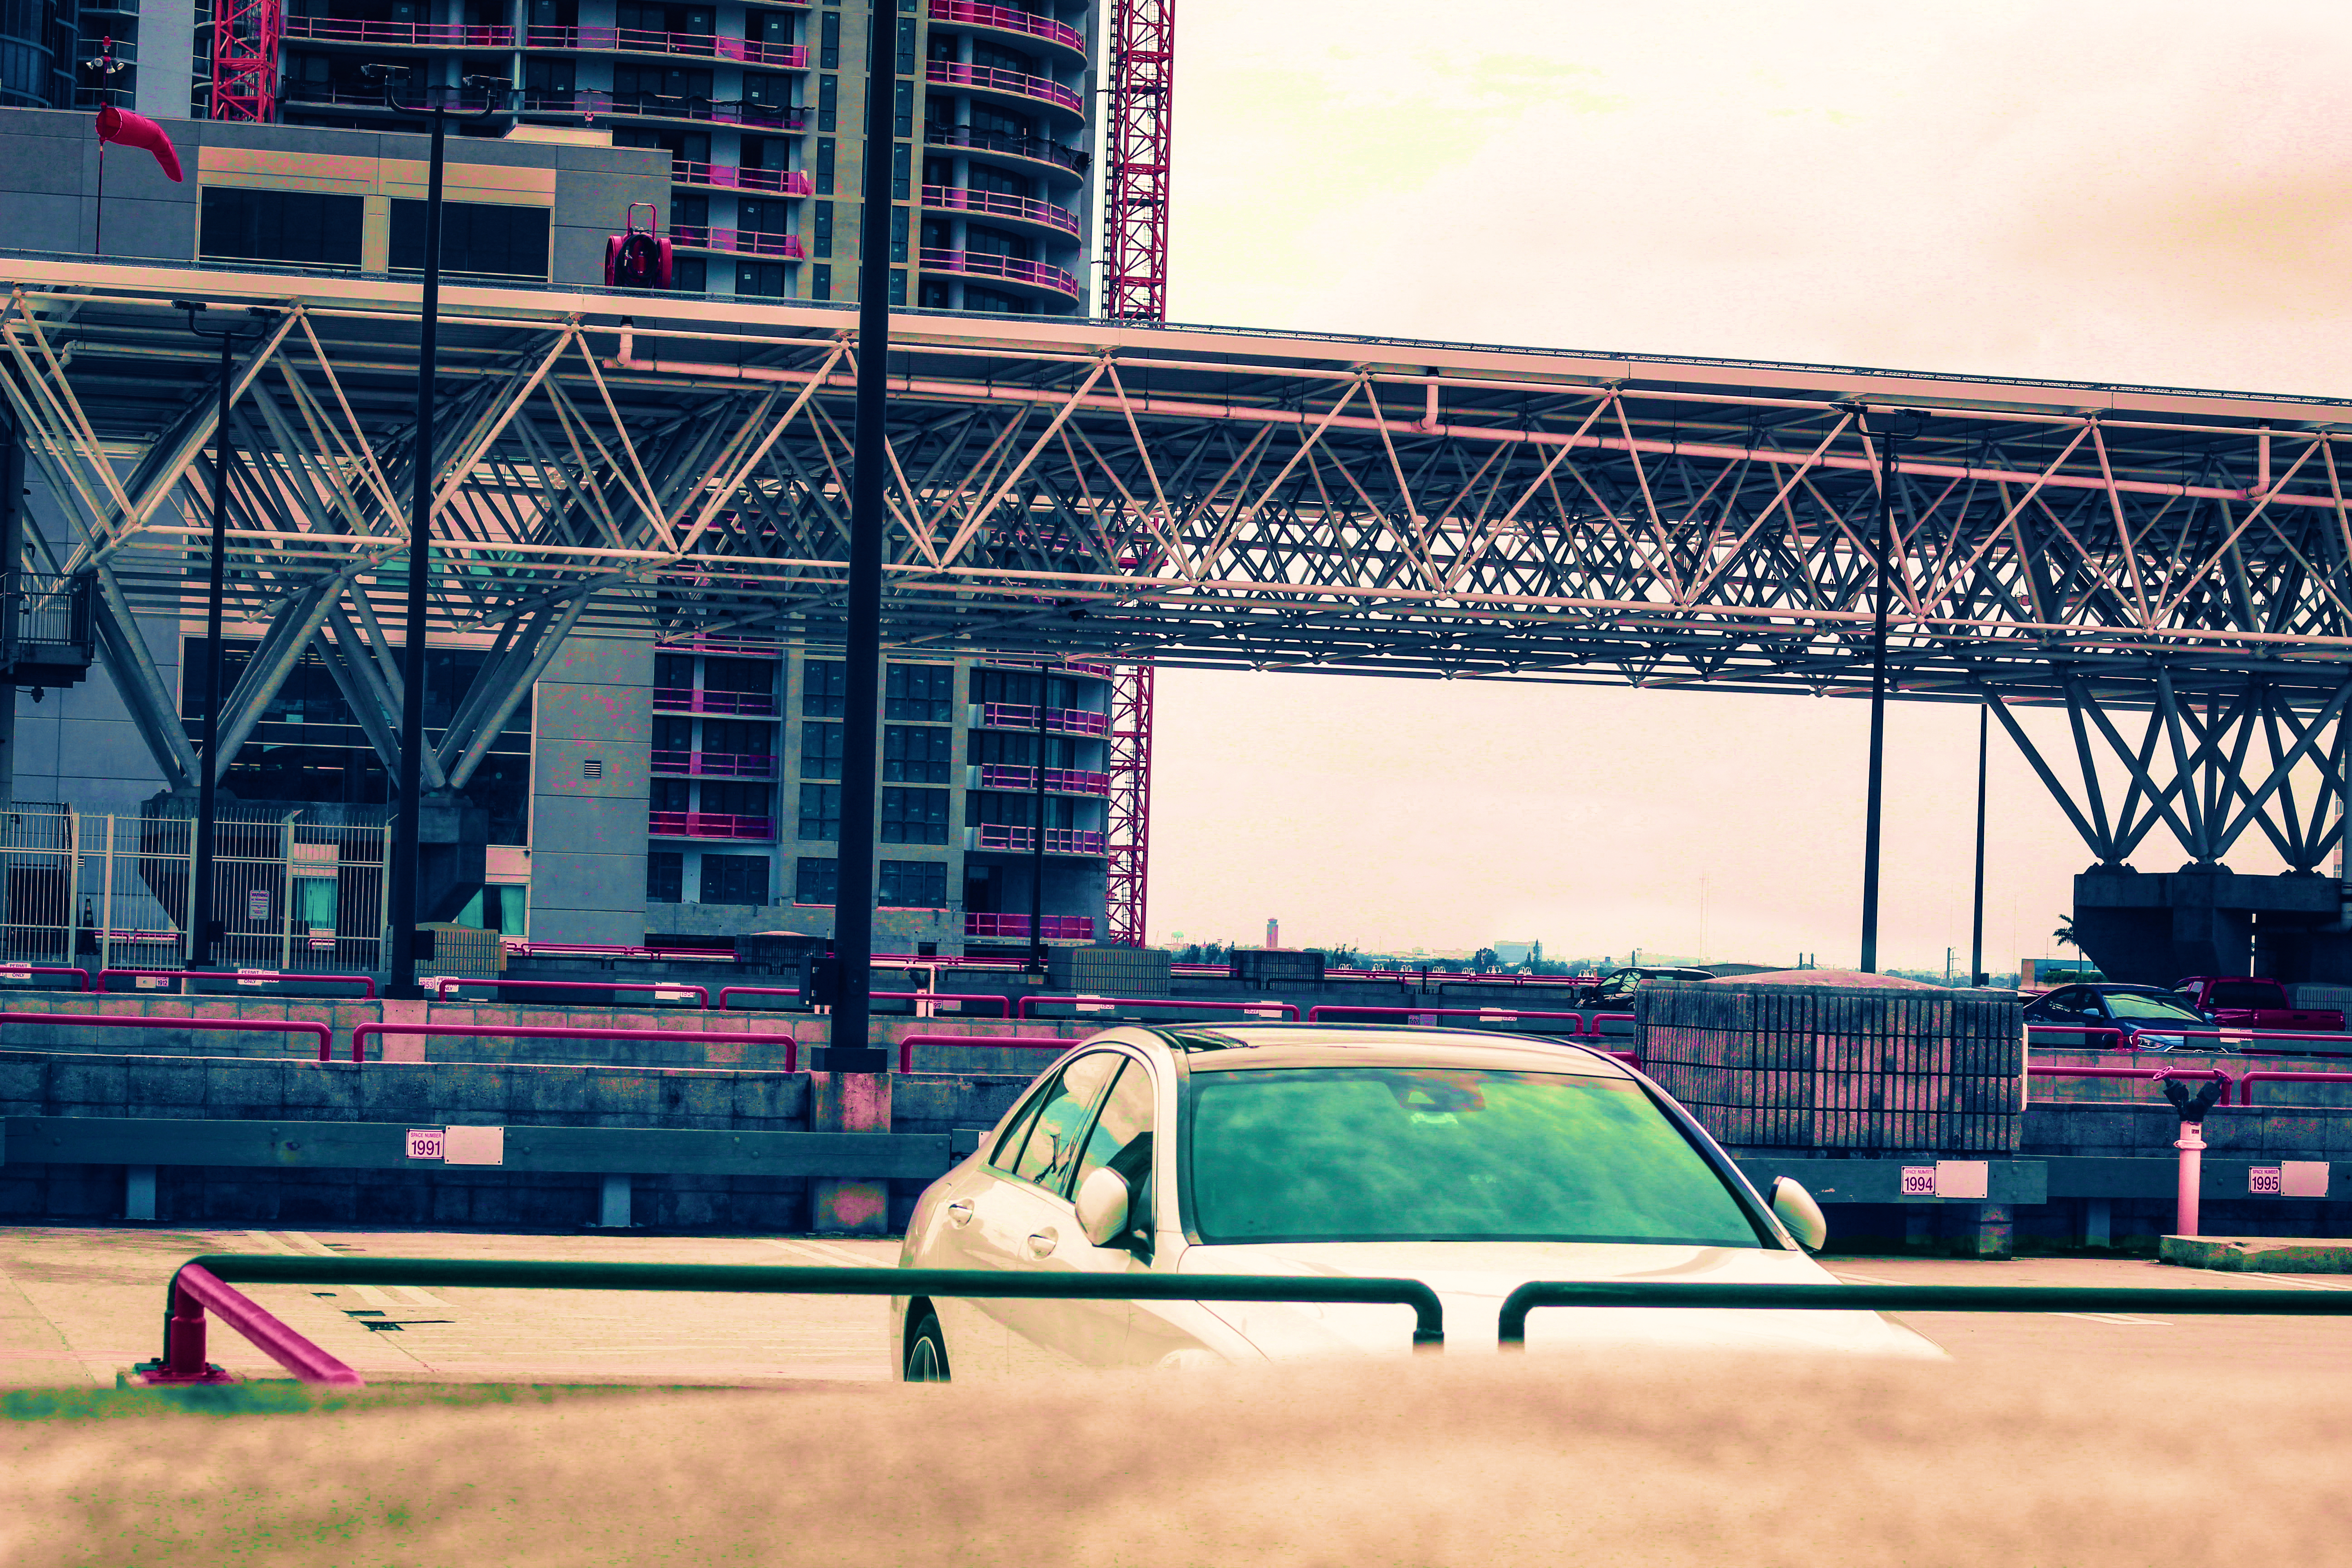
mercedes, benz, mercedes benz, cars, luxury cars, roof, parking lot, urban area, structure, bridge, metropolitan area, sky, city, metropolis, skyway, car, fixed link